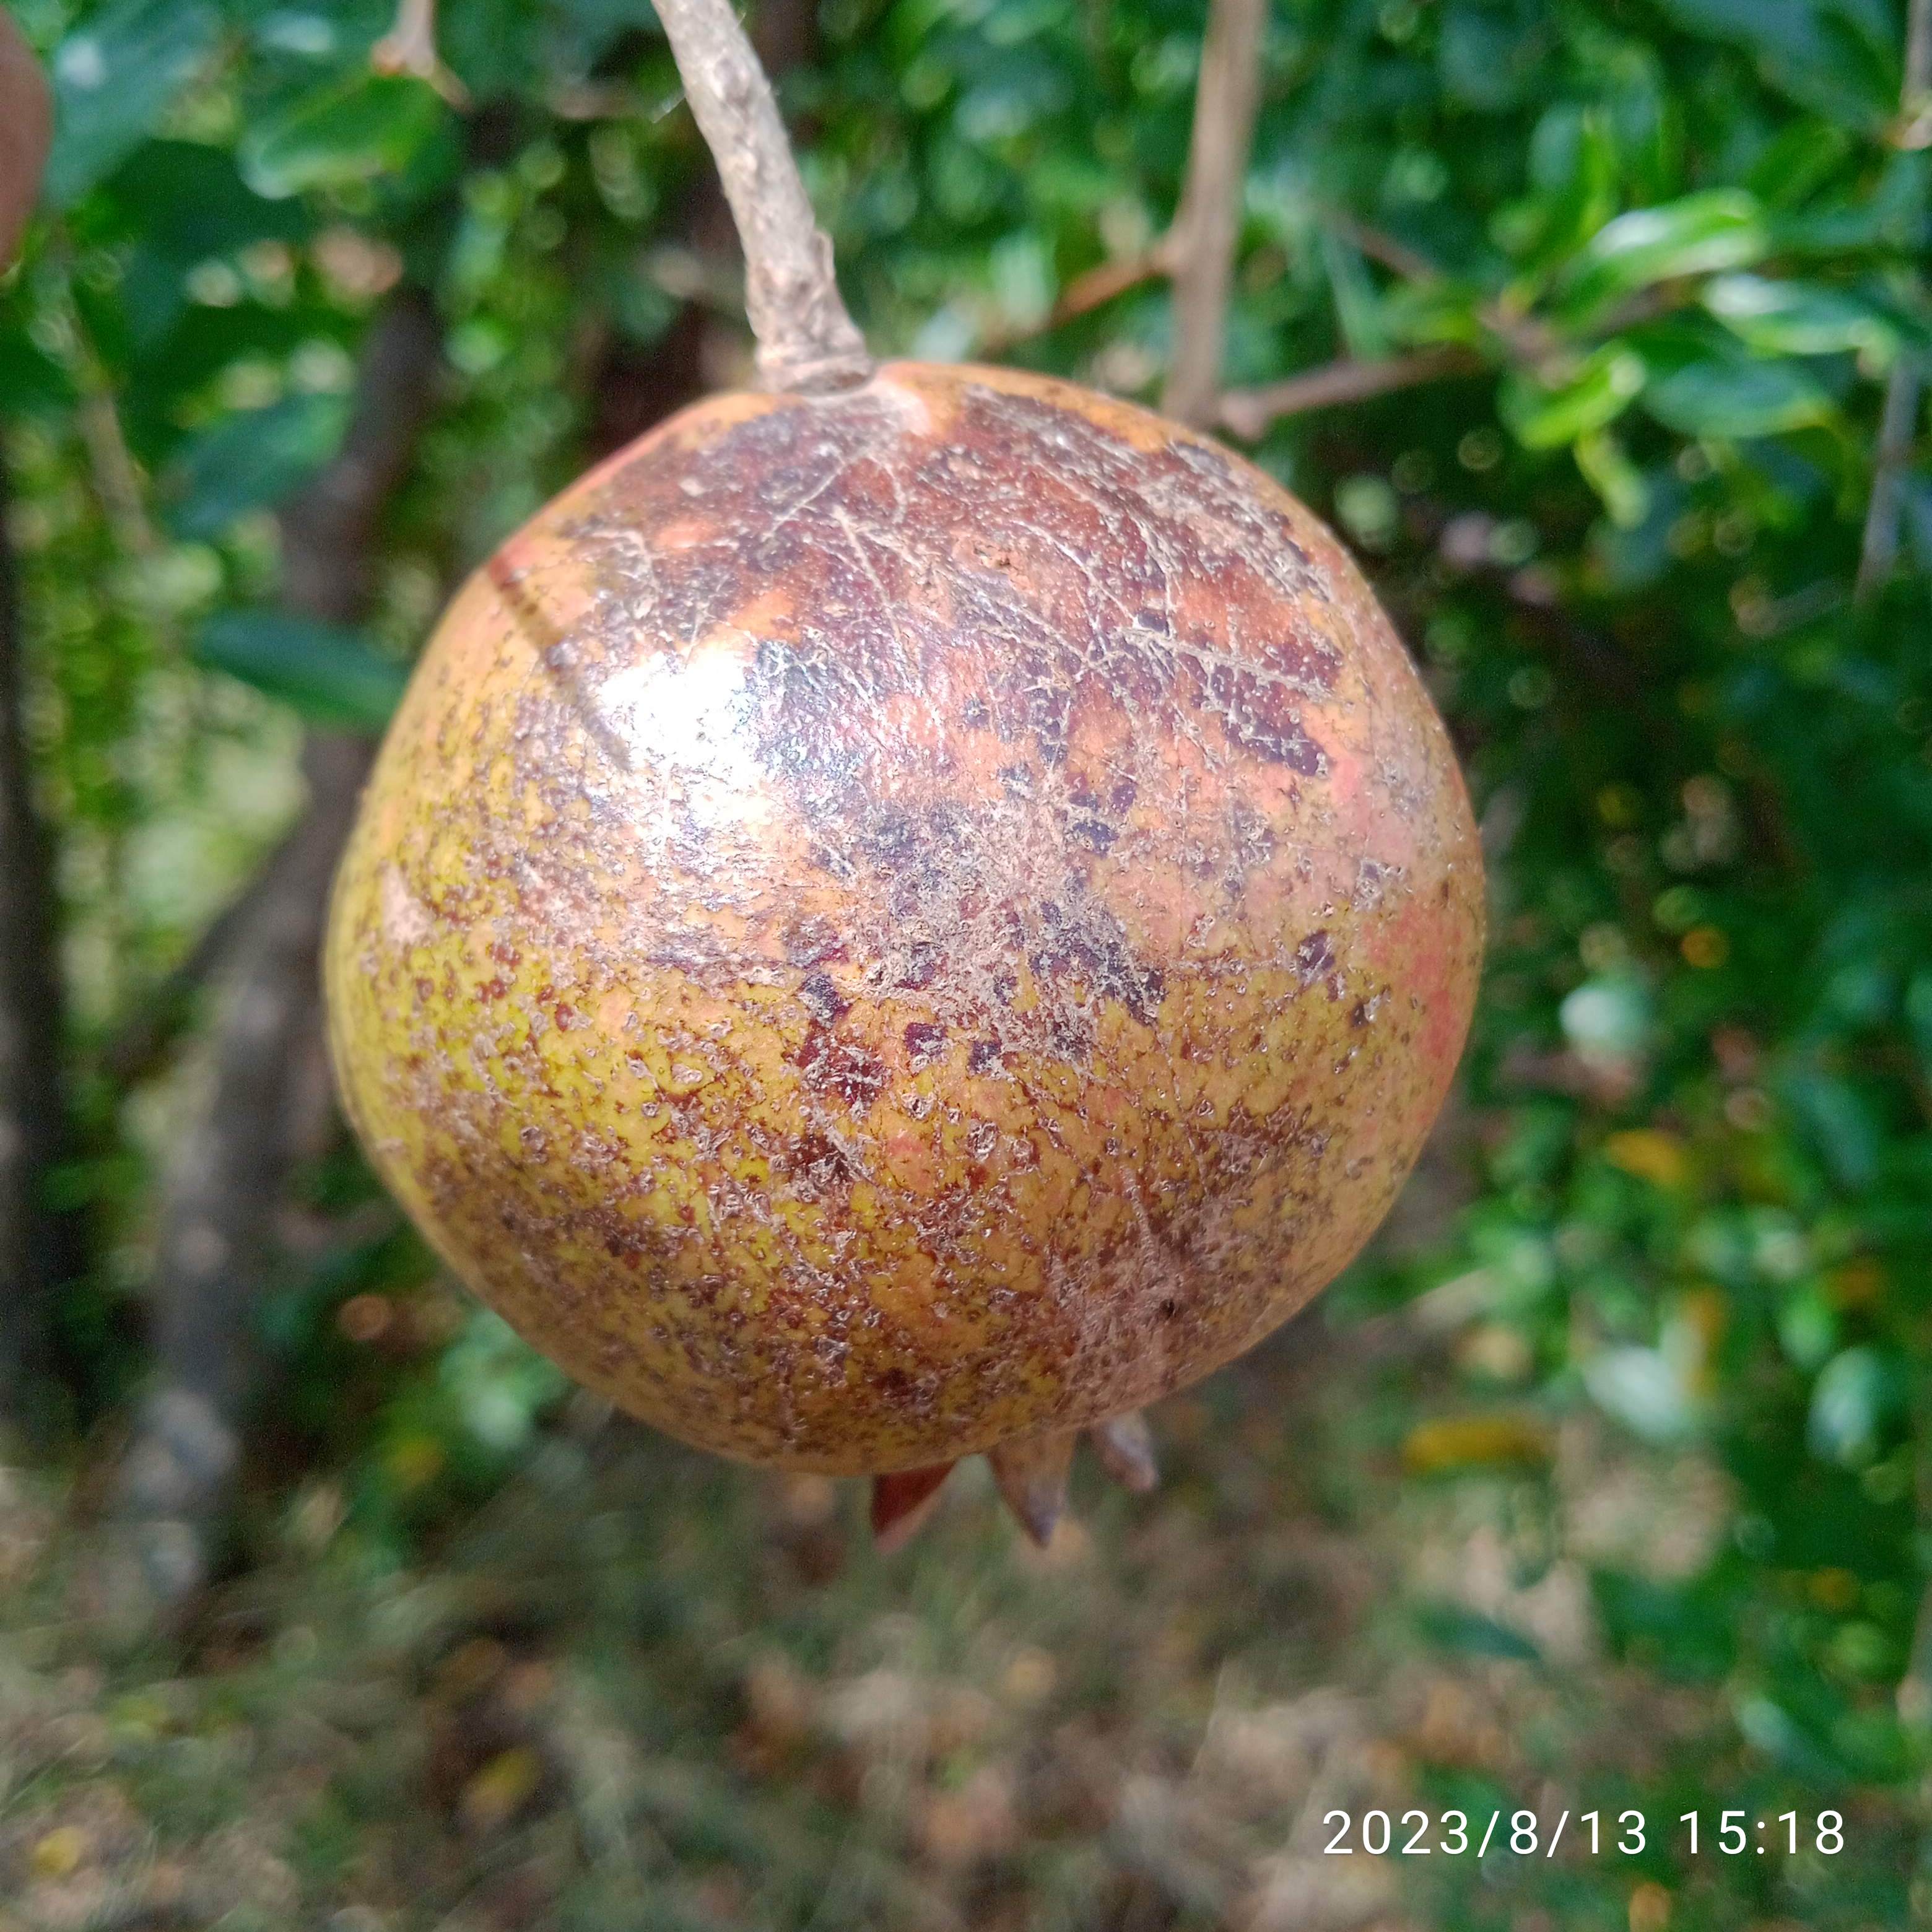
Label: Cercospora